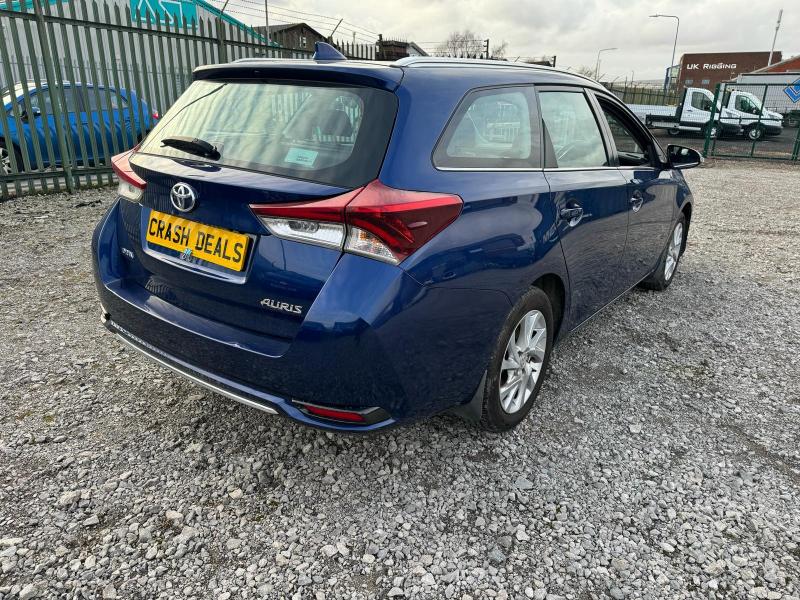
Aucun dommage détecté.
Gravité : aucun